Thunderbird Lodge (Rose Valley, Pennsylvania)

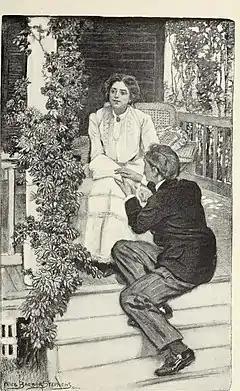
Illustration in Harper's Magazine, 1904, by Alice Barber Stephens

Charles H. Stephens (1864–1940) was an instructor at the Pennsylvania Academy of the Fine Arts in Philadelphia, Pennsylvania, and a painter of Native American subjects. He had lived among the Blackfeet, and amassed an extensive collection of artifacts. The fireplace that Price designed for his studio is in the silhouette of a Thunderbird, a symbol that also appears on the building's exterior in Henry Mercer’s Moravian tiles. Alice Barber Stephens (1858–1932) was a highly successful illustrator for magazines and children's books. They raised their son, D. Owen Stephens (1894–1937) in Rose Valley, and painted there until their deaths.